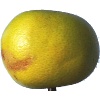
Label: Pomelo Sweetie 1